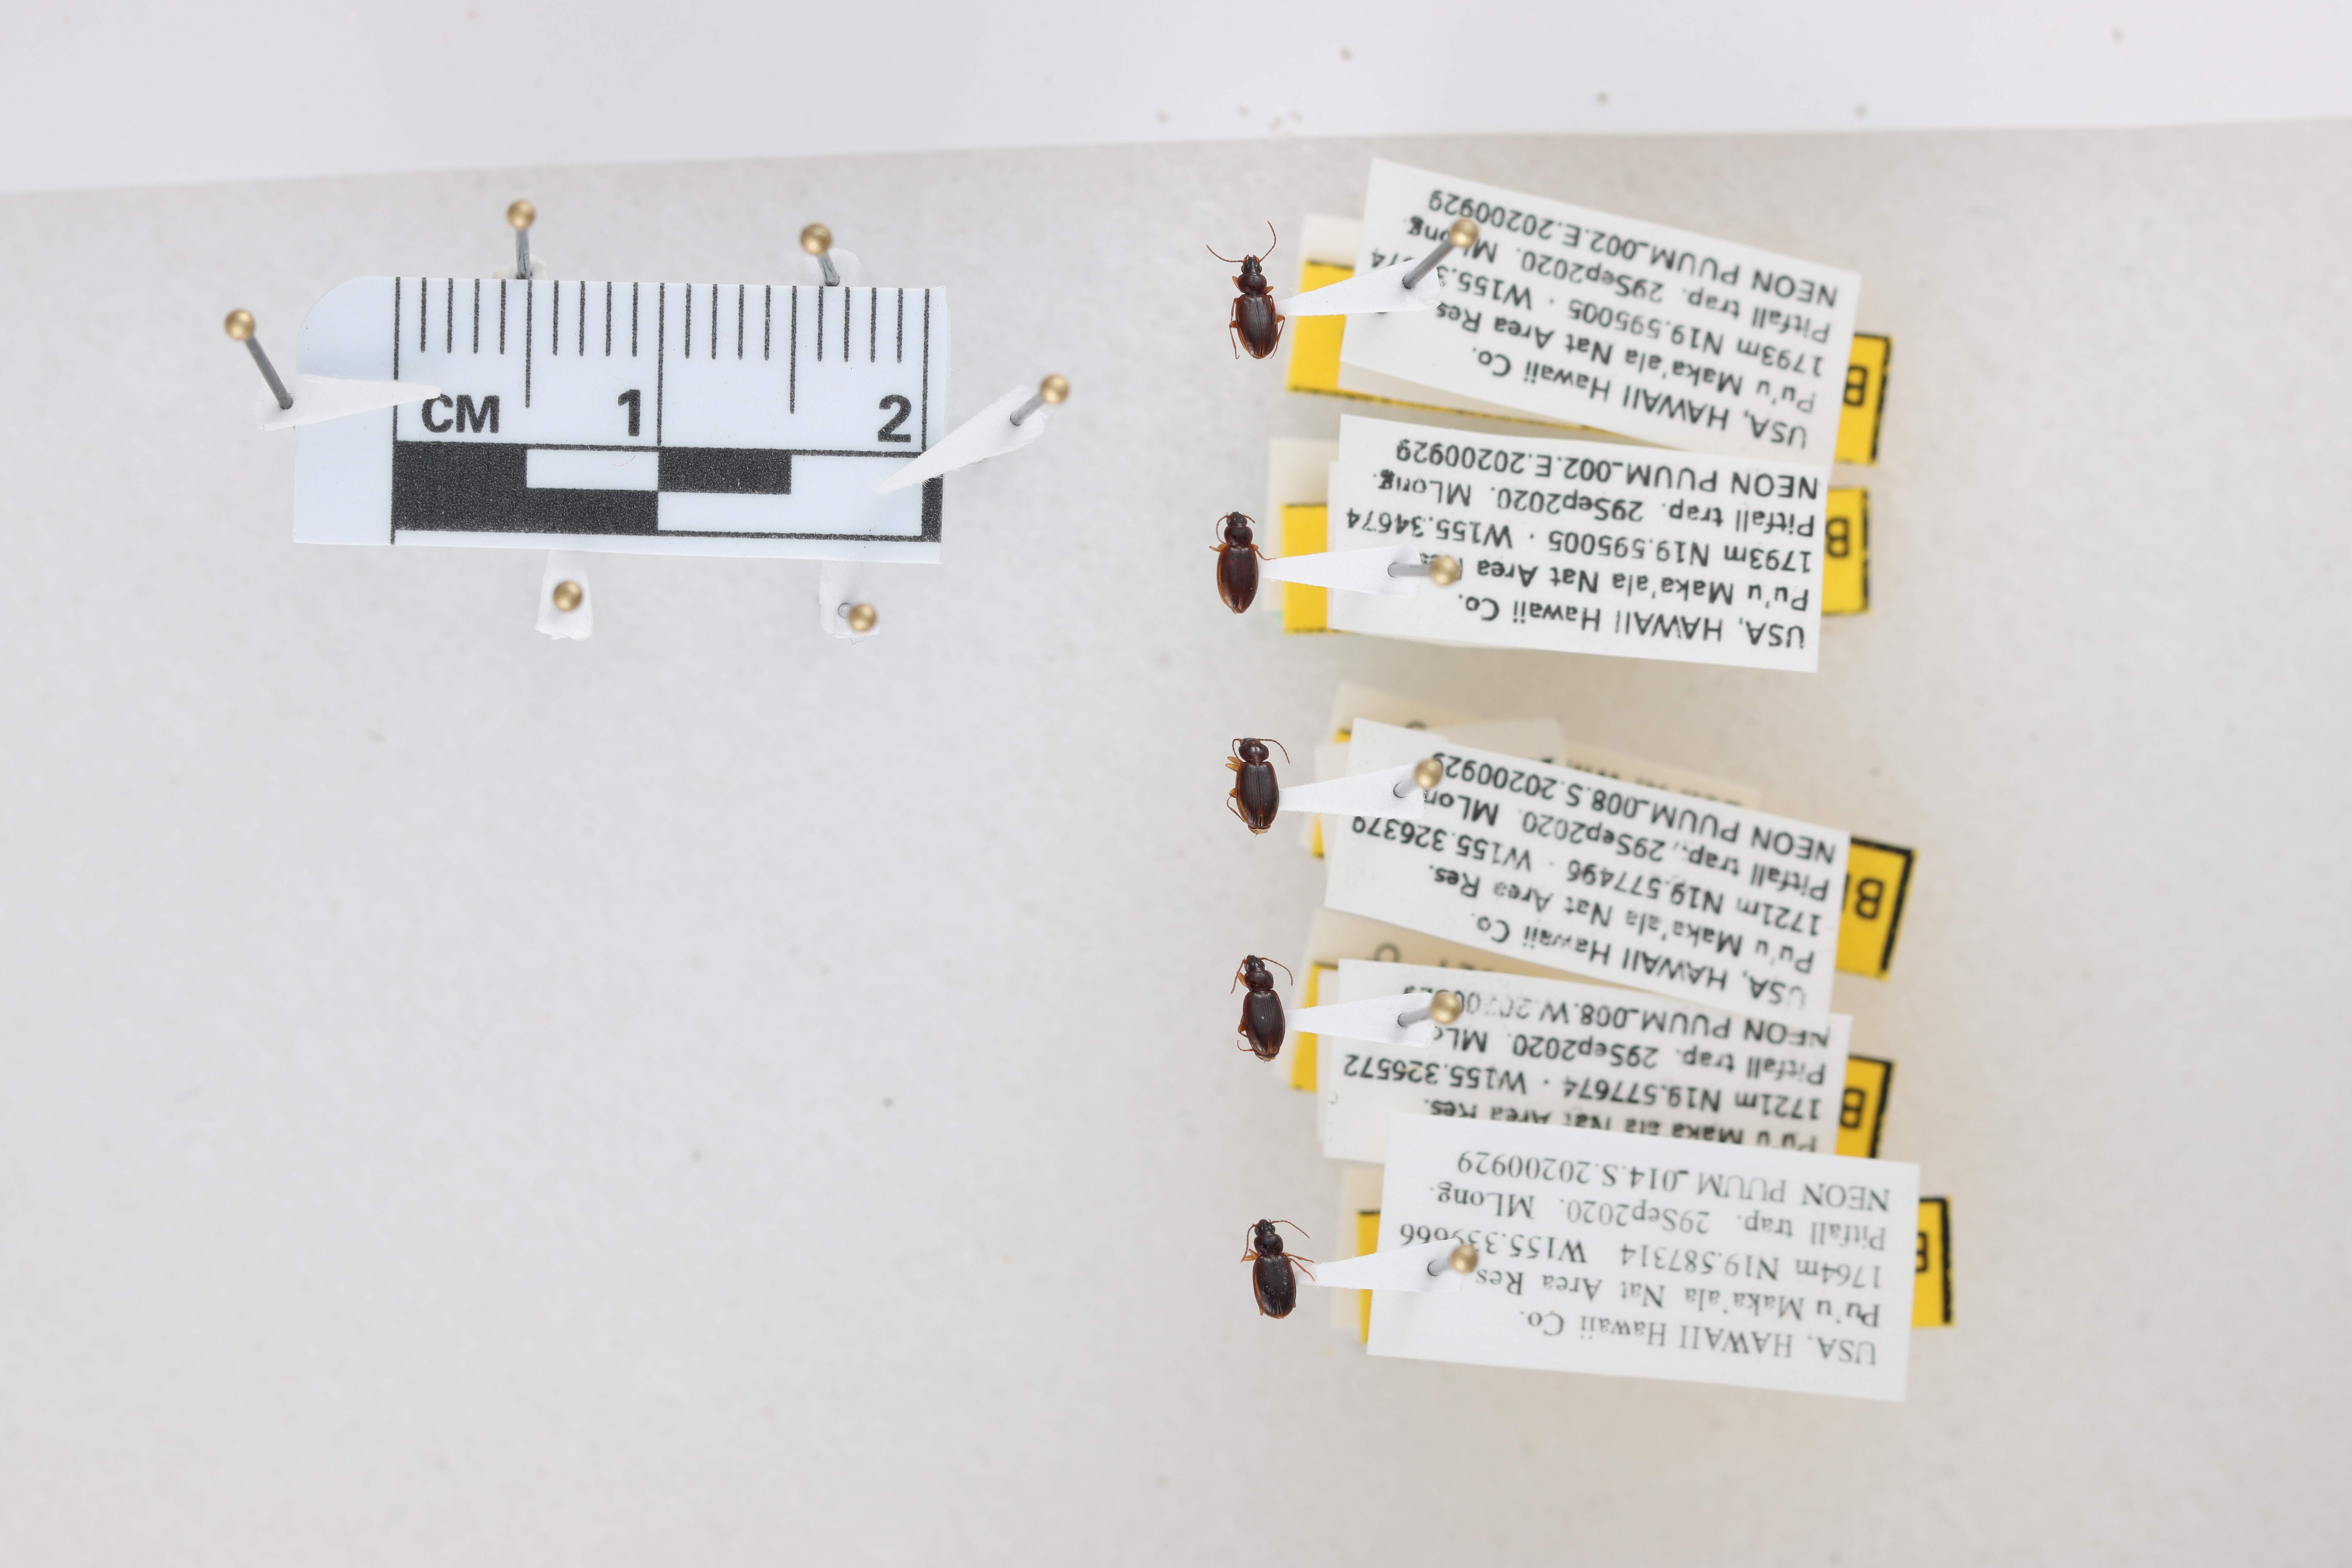
Beetle 1 — elytra length: 0.24 cm, elytra max width: 0.15 cm, basal pronotum width: 0.082 cm

Beetle 2 — elytra length: 0.239 cm, elytra max width: 0.155 cm, basal pronotum width: 0.074 cm

Beetle 3 — elytra length: 0.244 cm, elytra max width: 0.152 cm, basal pronotum width: 0.087 cm

Beetle 4 — elytra length: 0.238 cm, elytra max width: 0.148 cm, basal pronotum width: 0.086 cm

Beetle 5 — elytra length: 0.238 cm, elytra max width: 0.157 cm, basal pronotum width: 0.082 cm